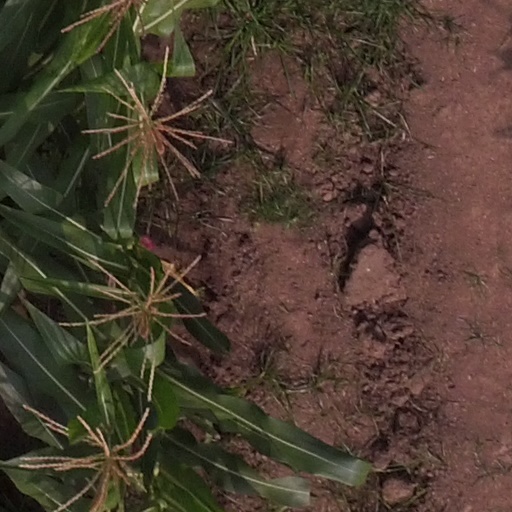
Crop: maize; corn